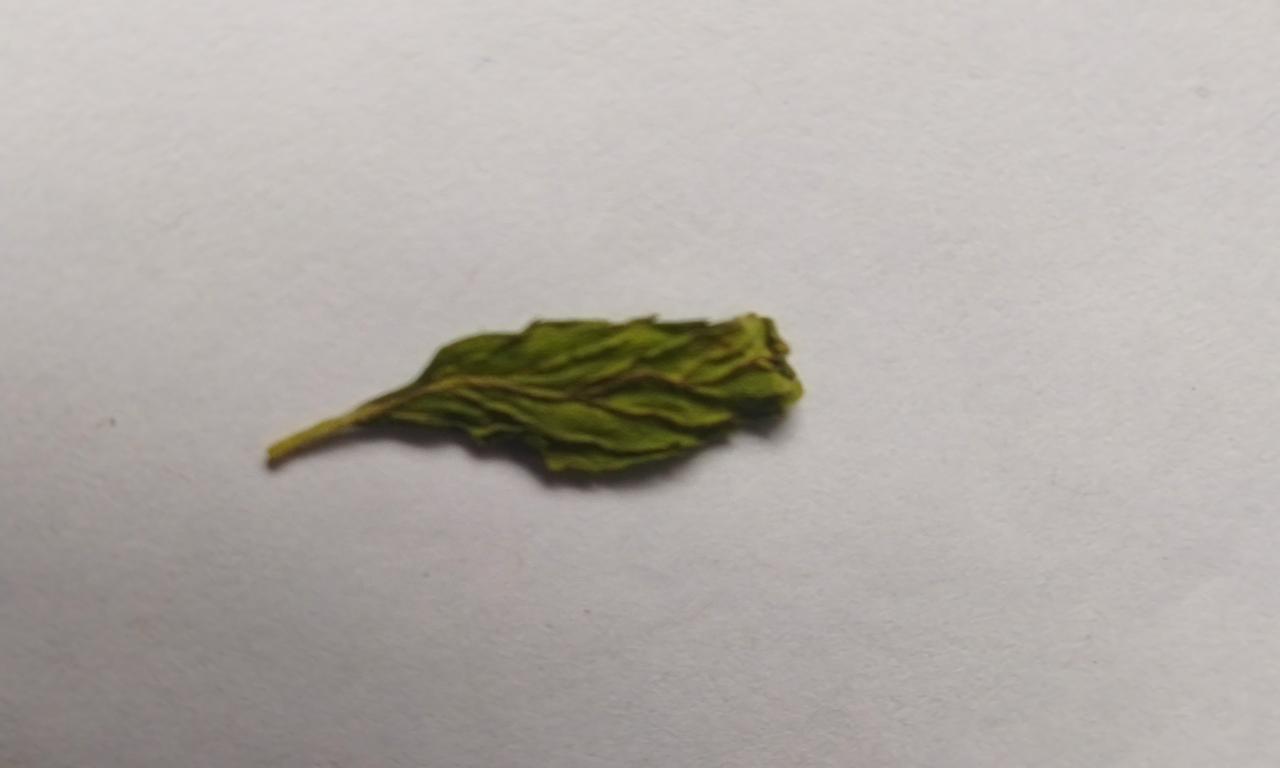
Label: Dried